Granville, Manche

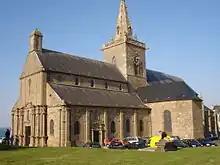
Notre-Dame du Cap Lihou Church

A port redevelopment and expansion project will provide an additional seven hundred places for recreational boating, the excavation of basins and access channels to extend access times and beaching capacity, the addition of a quayside for cruise ships and of exception, a new port city link, with the study of a railway extension project a redevelopment of the road routes, respecting and valuing the environmental and architectural heritage including the piers of the 18th and 19th centuries.